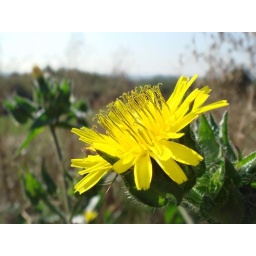
Bristly Oxtongue (Picris echioides) in flower on hill in eastern part of Stockley Park